Alphonse Royer

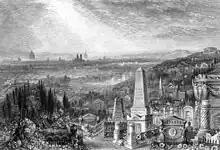
Père Lachaise Cemetery with Paris in the distance

Royer remained director of the Paris Opéra until Vaëz's death in 1862, after which he left to become France's "Inspecteur Général des Beaux-Arts" (Inspector General for the Fine Arts). In his later years, he devoted himself to writing a six volume history of the theatre (the last two volumes of which were published posthumously) and a history of the Paris Opéra. He also translated the collected theatrical works of the Italian dramatist Carlo Gozzi, as well those of the Spanish writers, Miguel de Cervantes, Tirso de Molina, and Juan Ruiz de Alarcón. Royer's 1865 "Théâtre d'Alarcón" was the first time any of Alarcón's plays had been published in French translation. He had been made a "Chevalier" of the Légion d'honneur in 1844, and in 1867 was promoted to "Officier".